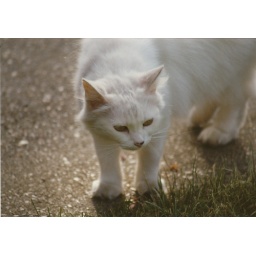
Recently unearthed photos of our white cat Miss Bianca taken in 1980s and developed by Seattle Film Works.